Stokes phenomenon

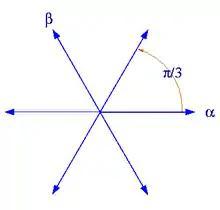
Stokes lines and anti-Stokes lines for the Airy function

which are two very different expressions. What has happened is that as we have increased the argument of "x" from 0 to pi (rotating it around through the upper half complex plane) we have crossed an anti-Stokes line, which in this case is at formula_11. At this anti-Stokes line, the coefficient of formula_12 is forced to jump. The coefficient of formula_13 can jump at this line but is not forced to; it can change gradually as arg "x" varies from π/3 to π because it is not determined in this region.